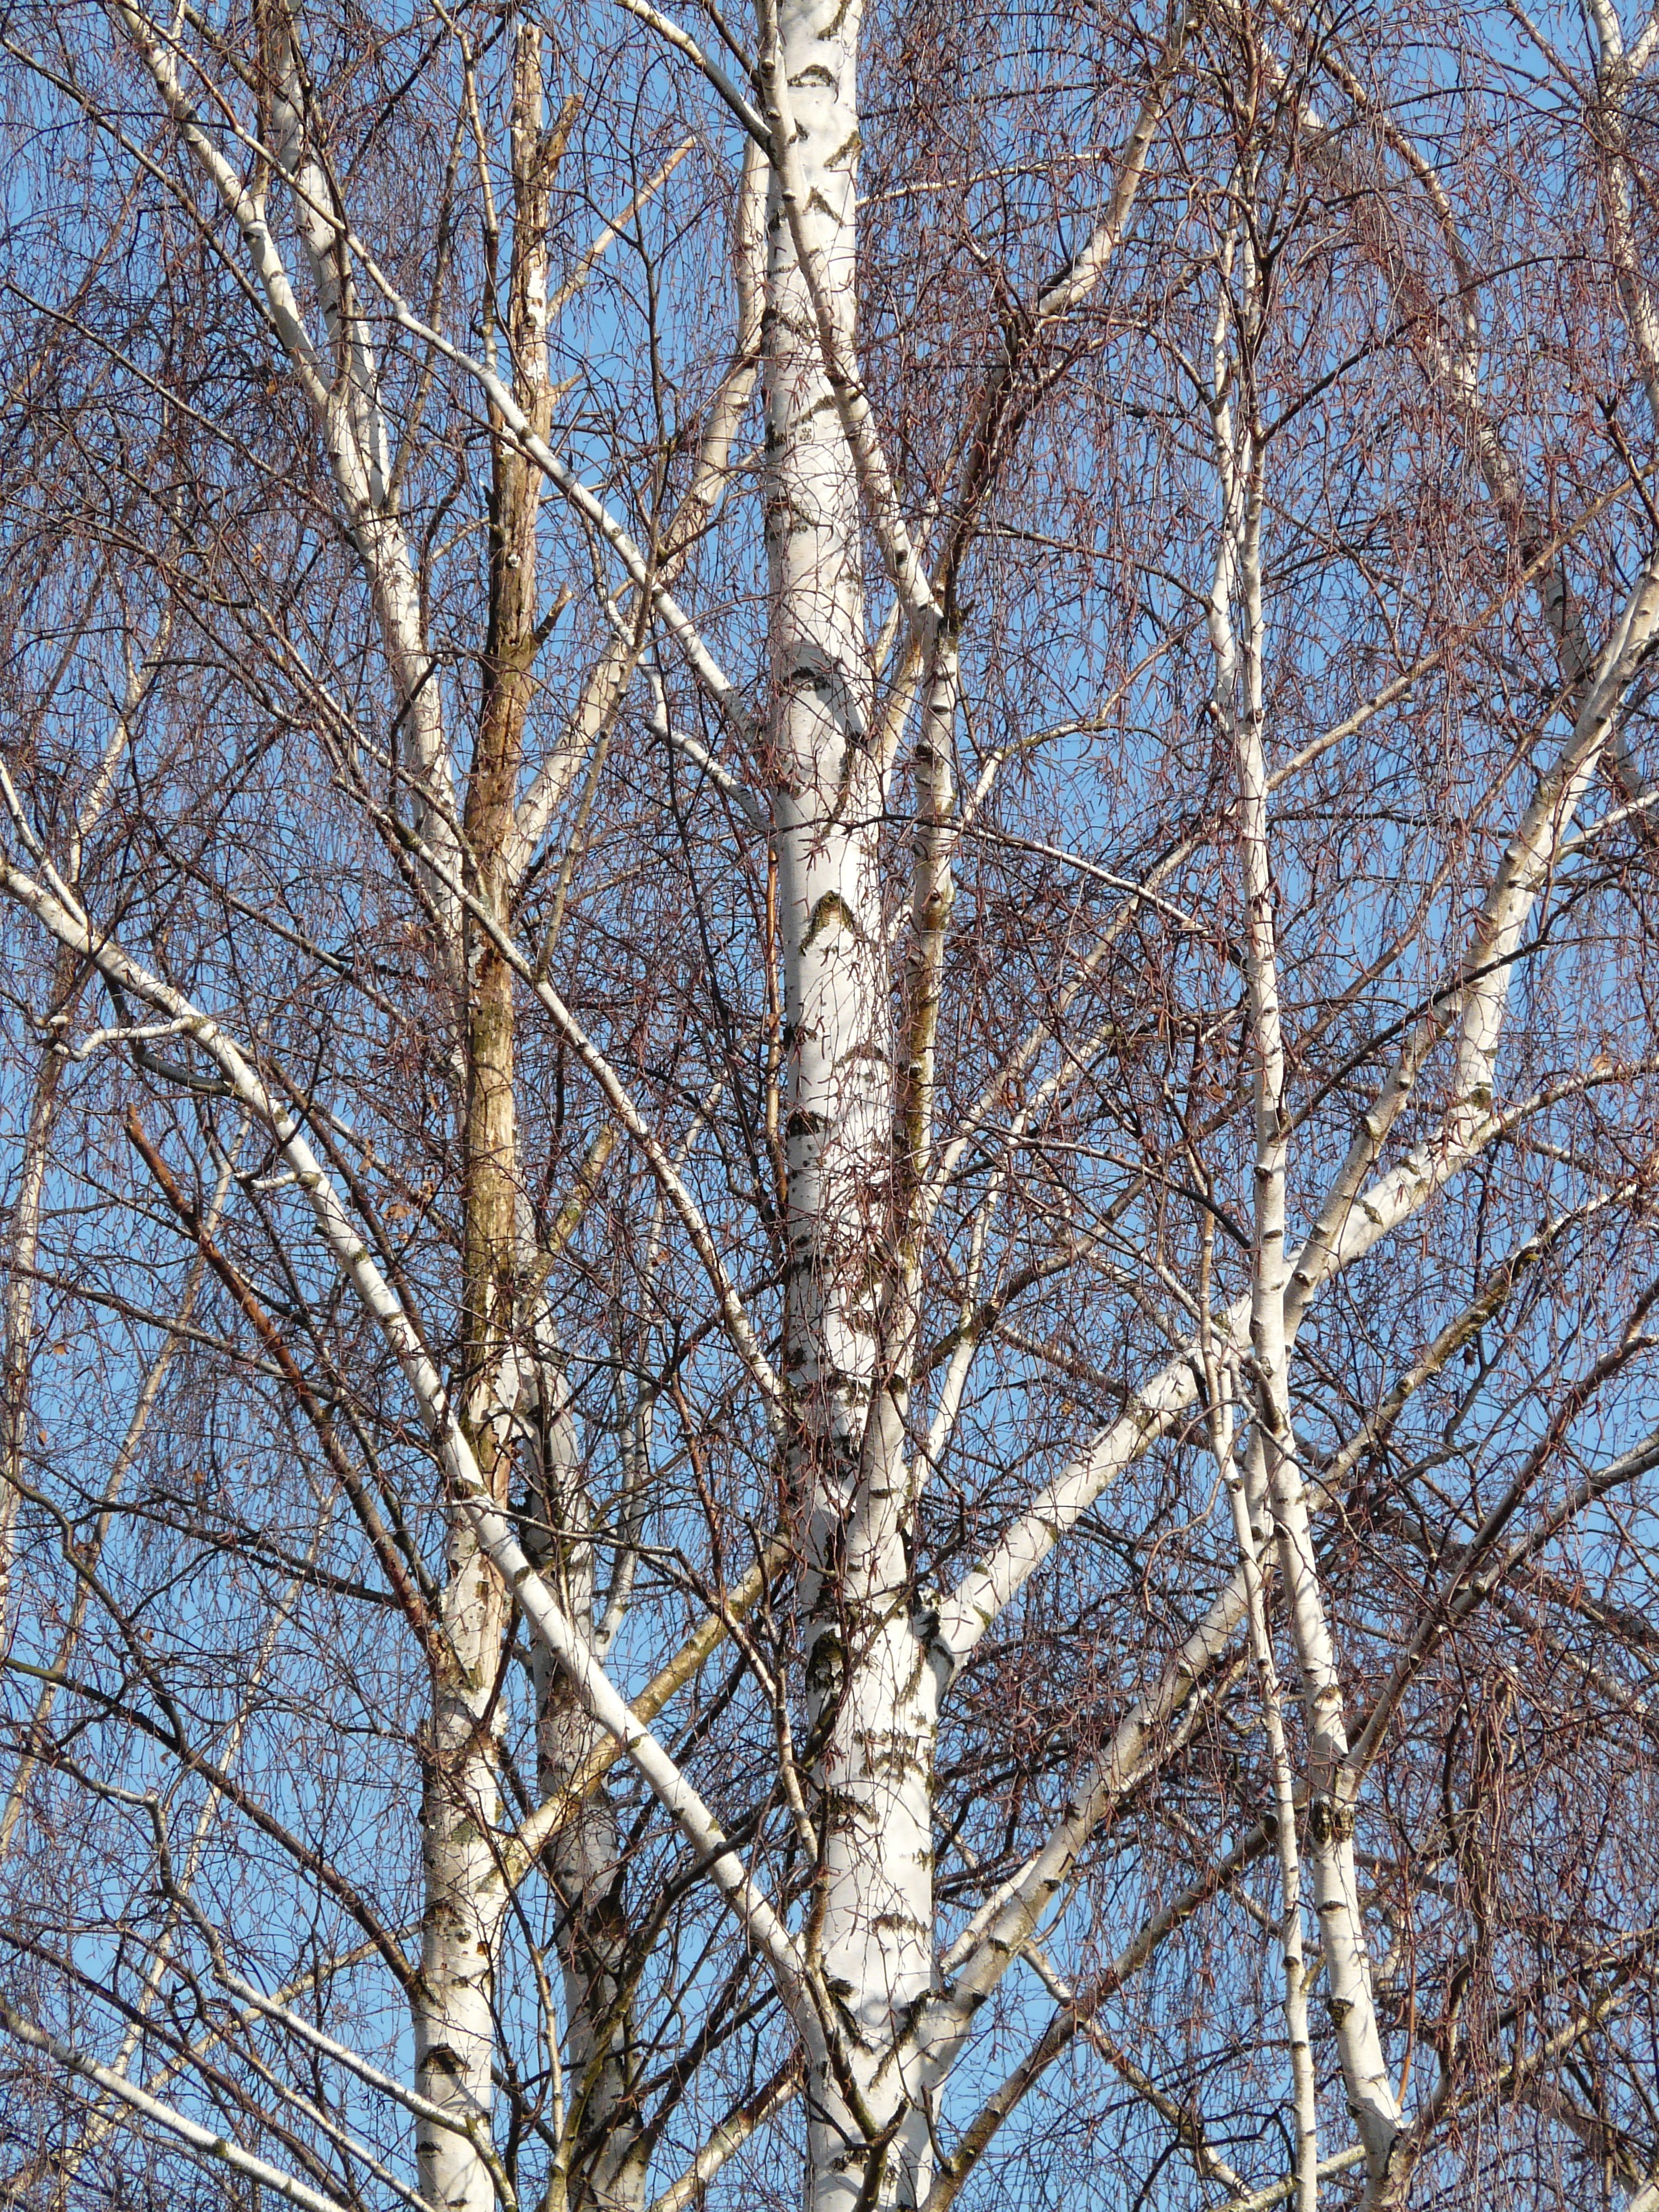
tree, forest, branch, snow, winter, plant, leaf, flower, frost, ice, spring, birch, season, twig, trees, aesthetic, branches, woodland, ornamental plant, betula, birch grove, ornamental tree, flowering plant, grove of trees, woody plant, land plant